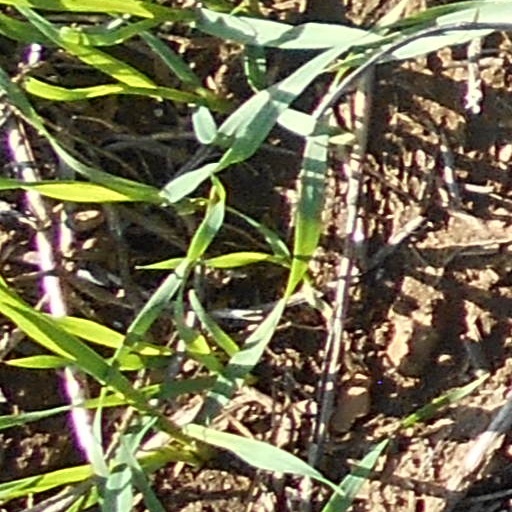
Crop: wheat